Describe the emotion expressed in this image:  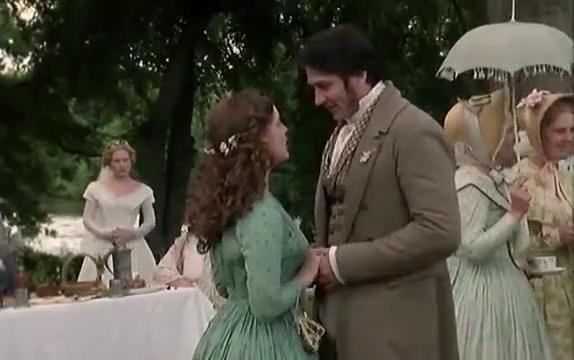
This person displays Pain, valence and arousal with low intensity.